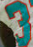
Number: 3